Kingston Flyer

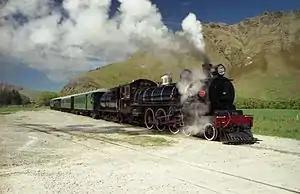
A 778 hauling the Kingston Flyer at Fairlight on 3 November 2006

The Kingston Flyer has been operated since 1971 by two A class steam locomotives: